OTS 44

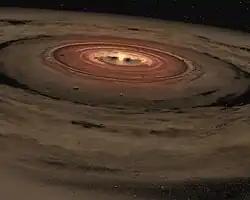
An artist's concept of OTS 44's dust disk

OTS 44 is a free-floating planetary-mass object or brown dwarf located at in the constellation Chamaeleon near the reflection nebula IC 2631. It is among the lowest-mass free-floating substellar objects, with approximately 11.5 times the mass of Jupiter, or approximately 1.1% that of the Sun.